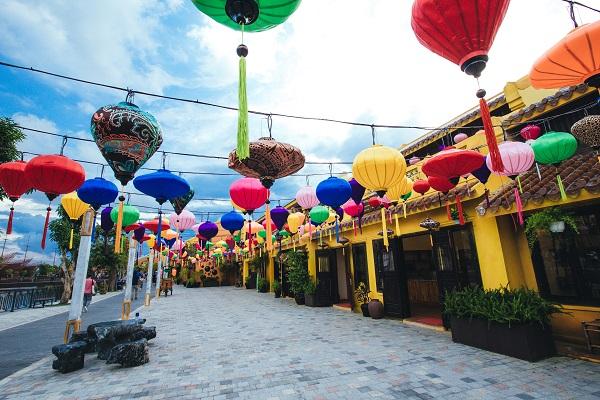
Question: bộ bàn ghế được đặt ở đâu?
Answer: bộ bàn ghế được đặt trên vỉa hè phía trước các căn nhà